Dirge of Cerberus: Final Fantasy VII

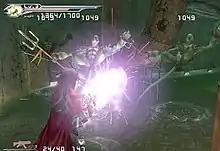
Vincent using lightning materia to damage two opponents at the same time.

"Dirge of Cerberus" is an action role-playing third-person shooter featuring real-time battles, with the HUD displaying information such as Vincent's hit points and magic points, the currently selected item and its quantity, and a cross-hair to aid in targeting enemies. The action is viewed from an over-the-shoulder perspective similar to "Resident Evil 4", although players have the option to switch to a first-person perspective. Defeating enemies yields EXP, and at the end of each stage, the player can either use EXP to level up, increasing Vincent's stats, or convert it to Gil, the in-game currency which can be used to purchase items and equipment upgrades.